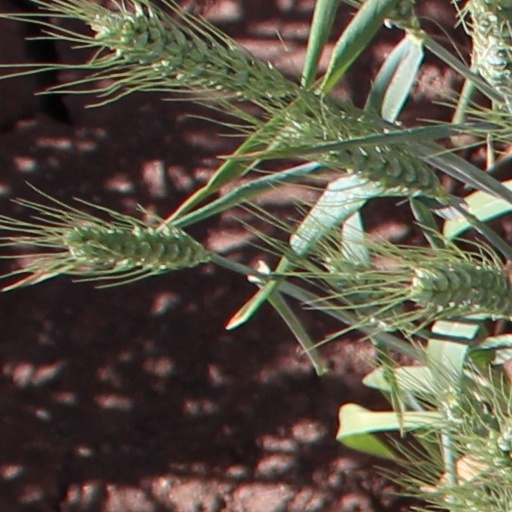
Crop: wheat